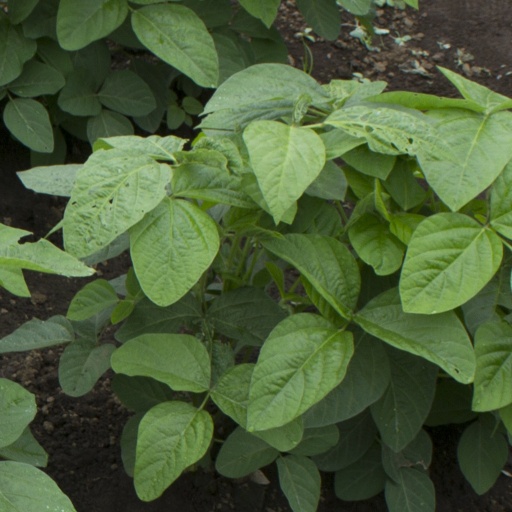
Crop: soybean